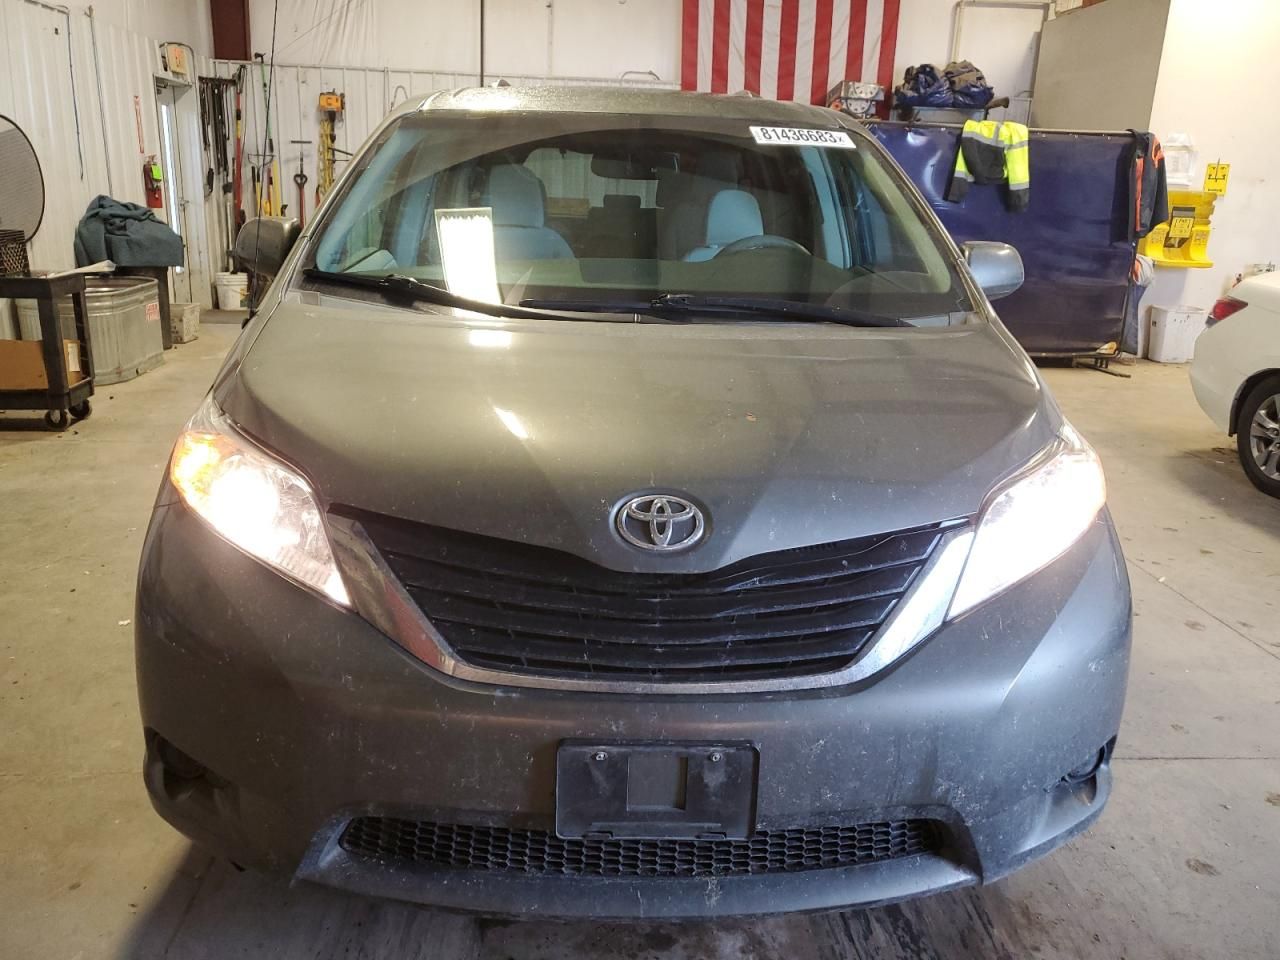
Aucun dommage détecté.
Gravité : aucun